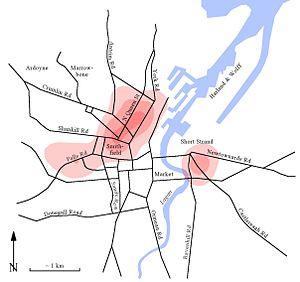
La géographie sociale est une branche de la géographie qui étudie les rapports entre les espaces et les sociétés. L'accent est mis sur la dimension sociale des dynamiques spatiales afin de comprendre les interactions entre ces derniers à différentes échelles.